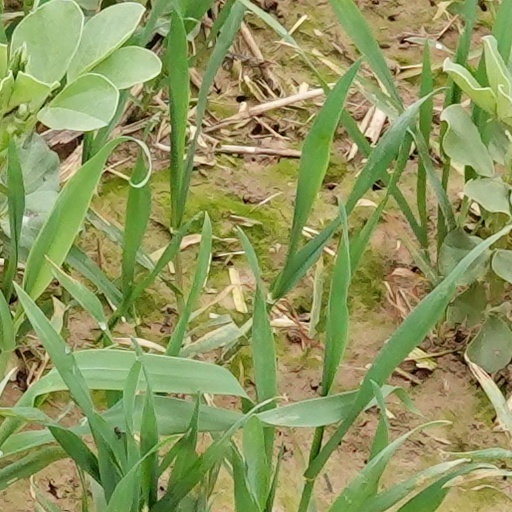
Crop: wheat